Evelyn Waugh

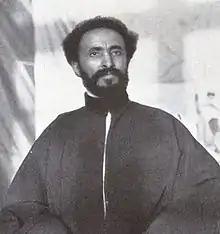
Emperor Haile Selassie, whose coronation Waugh attended in 1930 on the first of his three trips to Abyssinia

In December 1927, Waugh and Evelyn Gardner became engaged, despite the opposition of Lady Burghclere, who felt that Waugh lacked moral fibre and kept unsuitable company. Among their friends, they quickly became known as "He-Evelyn" and "She-Evelyn". Waugh was at this time dependent on a £4-a-week allowance from his father and the small sums he could earn from book reviewing and journalism. The Rossetti biography was published to a generally favourable reception in April 1928: J. C. Squire in "The Observer" praised the book's elegance and wit; Acton gave cautious approval; and the novelist Rebecca West wrote to express how much she had enjoyed the book. Less pleasing to Waugh were the "Times Literary Supplement"s references to him as "Miss Waugh".